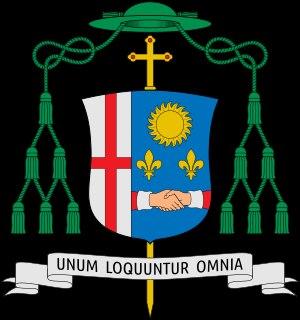
Adelio Dell’Oro est un ecclésiastique italien, actuel évêque de Karaganda au Kazakhstan.